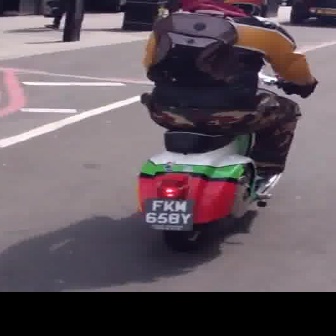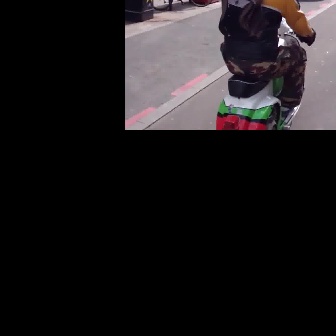
  Please identify the target specified by the bounding box [136,70,316,250] in the first image and locate it in the second image. Return the coordinates in [x_min,y_min,x_max,y_max] format.
Answer: [215,28,316,129]